Buses in Milton Keynes

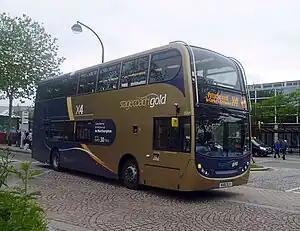
Stagecoach Gold service X4 Alexander Dennis Enviro400 bodied Scania N230UD passing through Central Milton Keynes.

Urban services in Milton Keynes have been operated by several companies under a wide range of names since the city's creation in 1967. Since 2010, the principal operator has been Arriva Shires & Essex, who acquired the independent MK Metro in 2006. The operation was initially branded as "Arriva MK Star". The Arriva urban network has continually reduced in size since then and now consists of only the busiest key urban routes, with other areas being covered by Council contract routes or by other operators such as Uno and Stagecoach. A number of independent operators have begun providing services within the urban area where the Arriva network has contracted; principal among these are Aylesbury-based Red Rose Travel. Some of the longer distance routes detailed below also provide journeys within the urban area, such as Arriva Shires & Essex route 89, Red Rose Travel routes 21 linking Central Milton Keynes with Olney and Lavendon and the 100 Express Service providing a quicker link between Aylesbury and Milton Keynes and Z&S Transport route 50. Uno currently operates services C1, C10, C11 and CX to Cranfield with the C1, C10 and C11 continuing to Bedford. Stagecoach also operate service 41 through Olney and Lavendon from Northampton to Bedford.